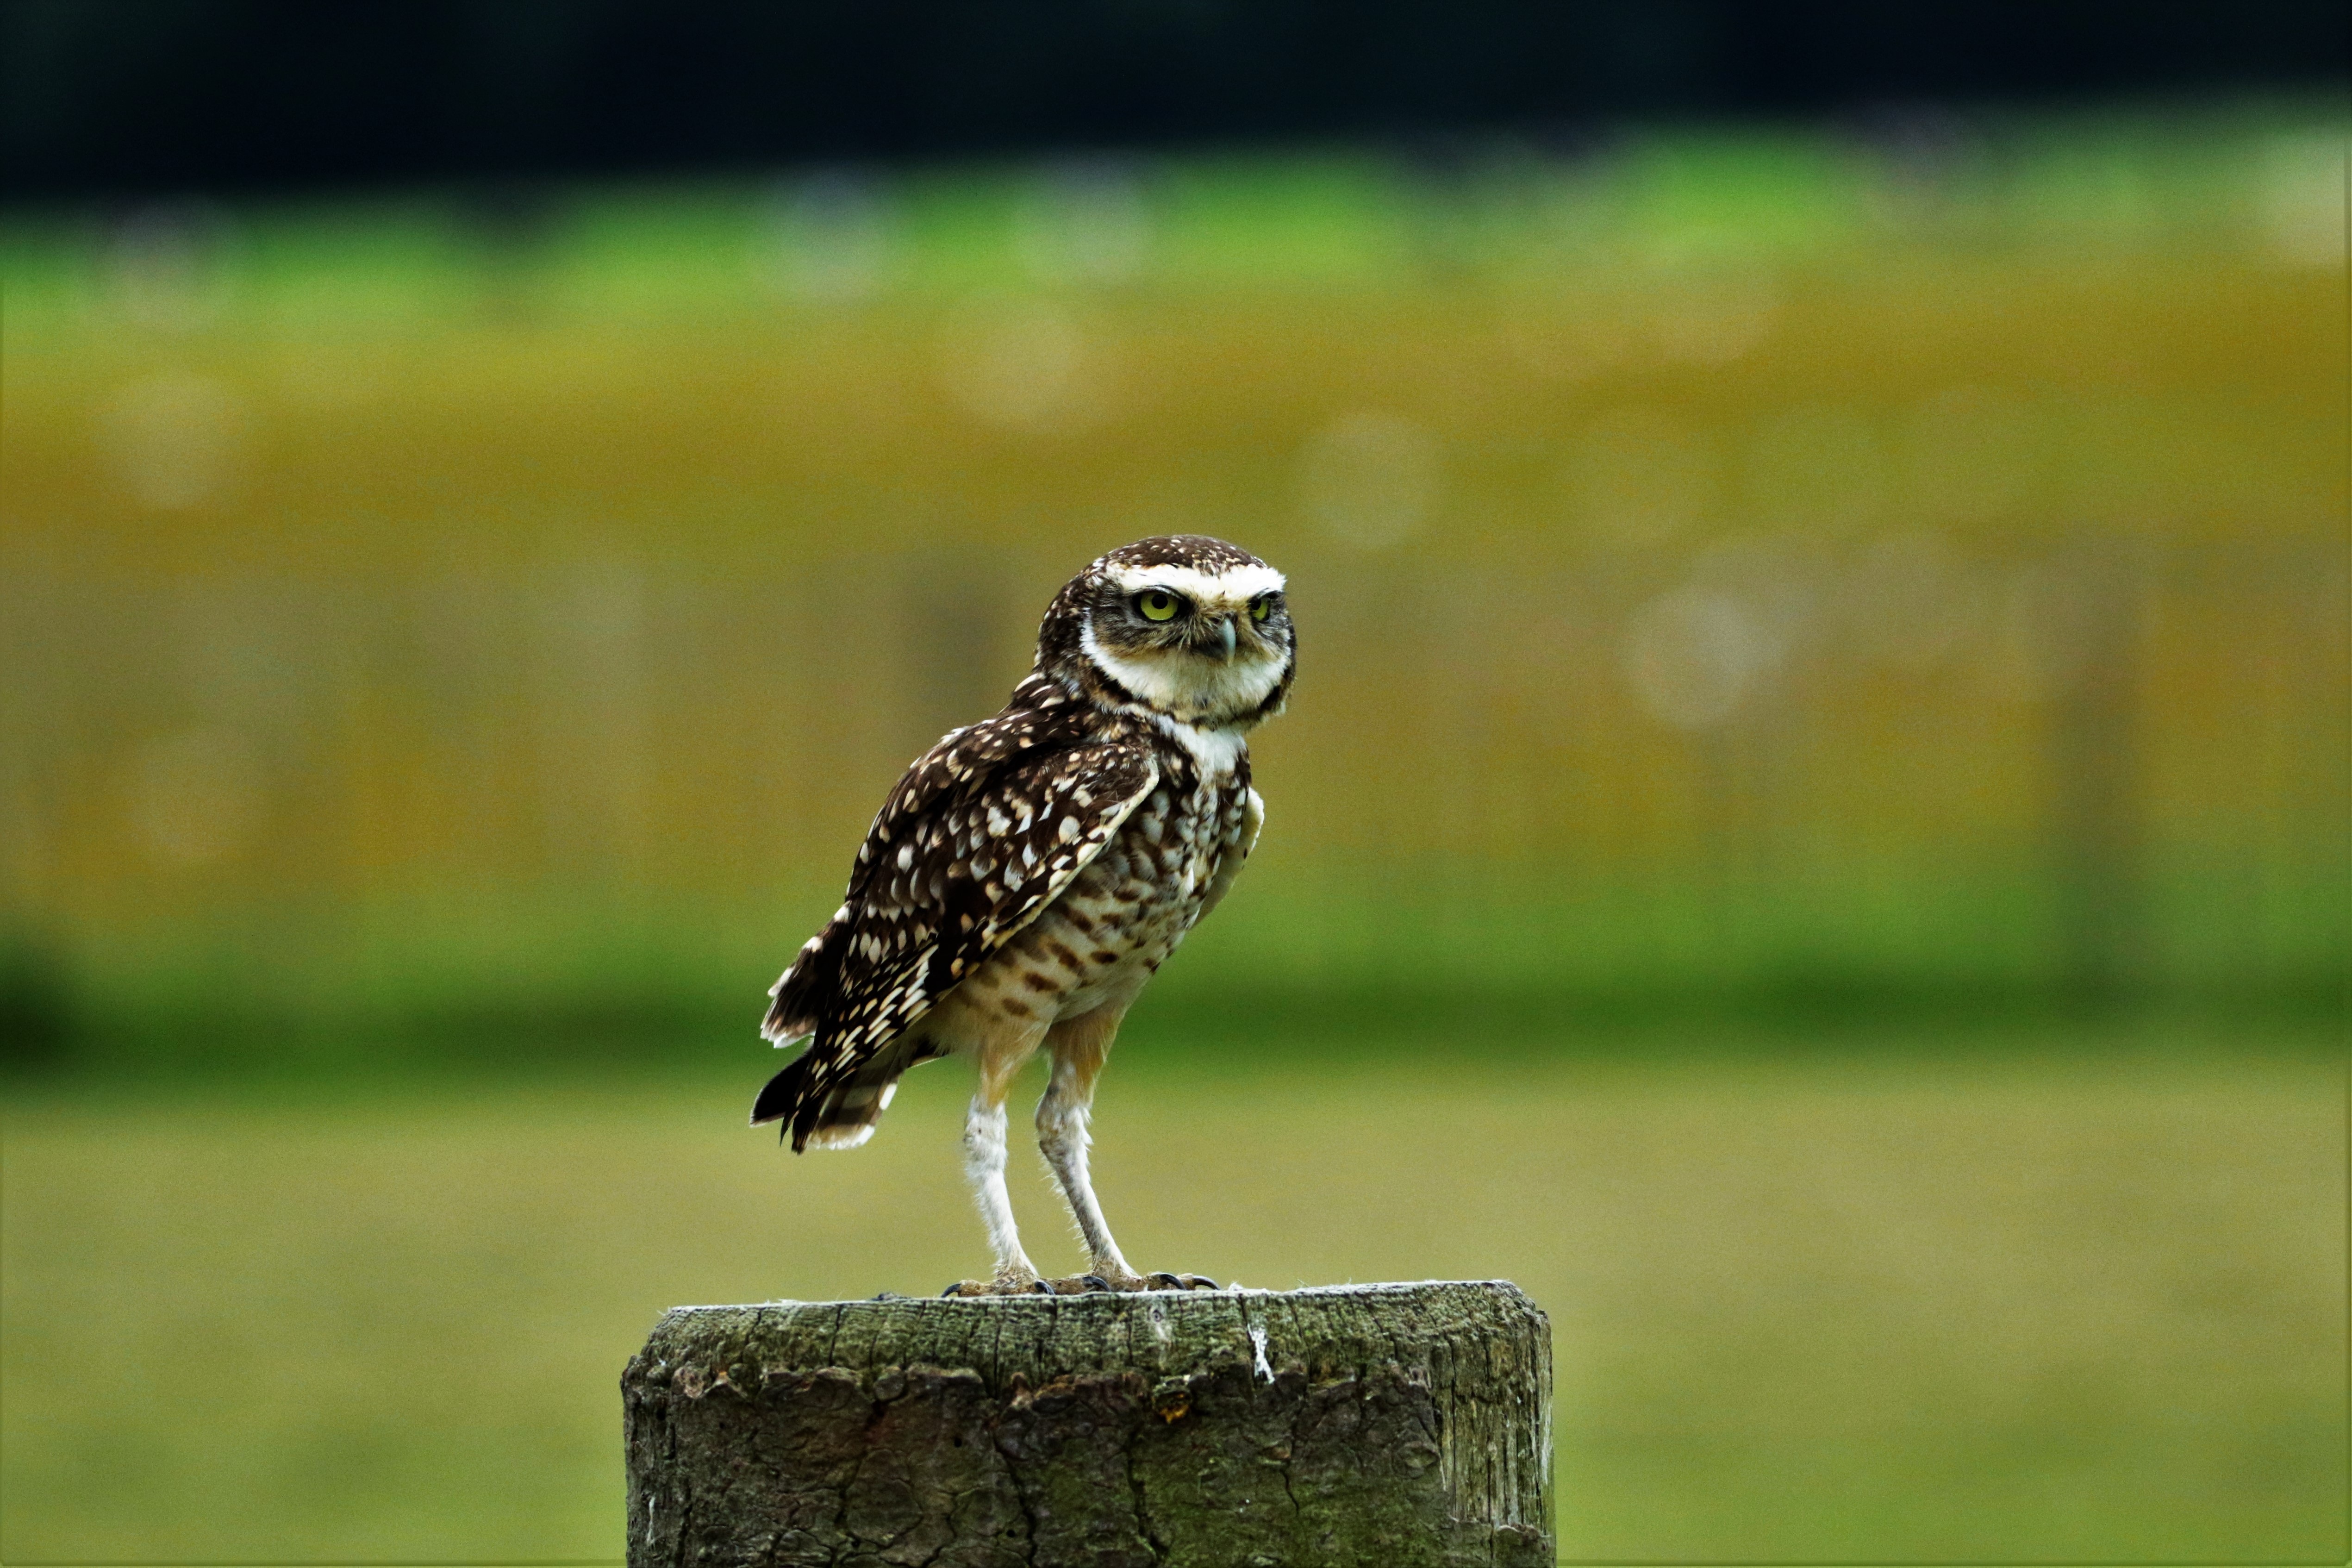
nature, bird, wing, wildlife, wild, standing, green, beak, small, predator, hawk, owl, feather, fauna, raptor, bird of prey, spotted, little, vertebrate, nocturnal, falcon, burrow, burrowing owl, small owl, burrowing